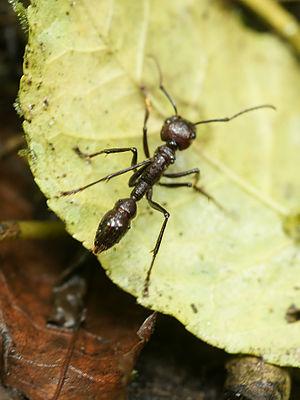
Paraponera est un genre de fourmi de la sous-famille des Ponerinae et de la tribu des Paraponerini. Elle est souvent appelée fourmi balle de fusil en raison de sa piqûre extrêmement douloureuse, comparée à un coup de fusil.